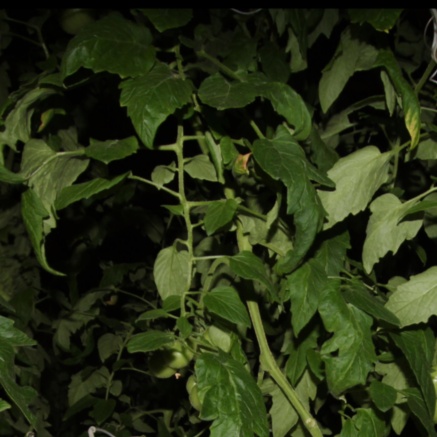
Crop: tomato